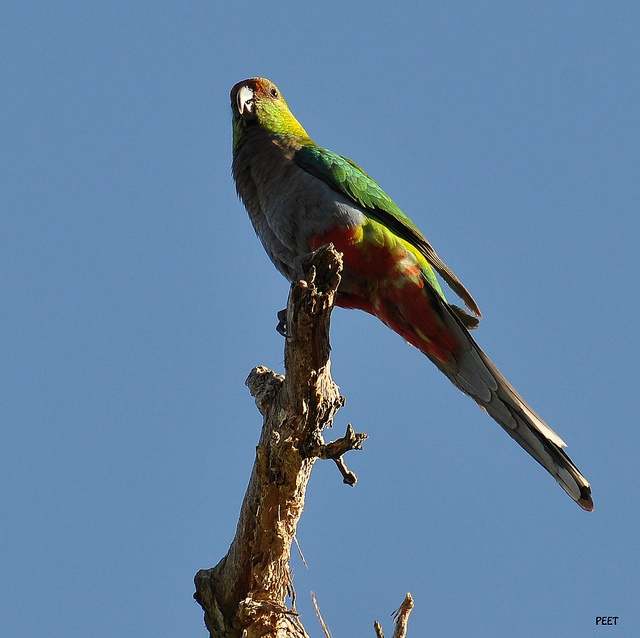
A colorful parrot sitting on the end of a branch.
The colorful parrot is standing on a bare tree branch.
A bird that is standing in a tree.
A colorful bird sitting on the end of a branch.
A bird that is perched on a branch.